Virginia Berasategui

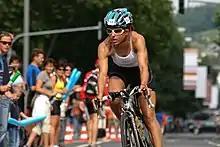

Virginia Berasategui Luna (born 15 July 1975 in Bilbao, Biscay) is a Spanish triathlete and duathlete who represented Spain in international competition. In 2009, Berasategui took third place at the Ironman World Championships. In March 2013, she announced that she would retire from the sport after the 2013 season.